Solnhofen

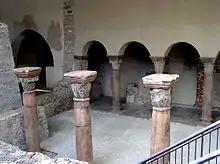
The "Sola-Basilica"

Solnhofen was known as "Husen" in the eighth century. In 750/51 Saint Solus created a church there. His grave church (Sola-Basilika) was later built on the site. In honor of him Husen was renamed "Solnhofen". In 1420 Solnhofen was burnt down during the Bavarian War. It also suffered through the Thirty Years' War. From 1649 to the 18th century there was a glass industry in Solnhofen. In 1785 the St Veit church was erected partly on the ruins of the old grave church. In 1870 the train station was opened. From 1903 to 1905 the Catholic St Sola church was built. In 1970 the Bürgermeister-Müller-Museum was opened.